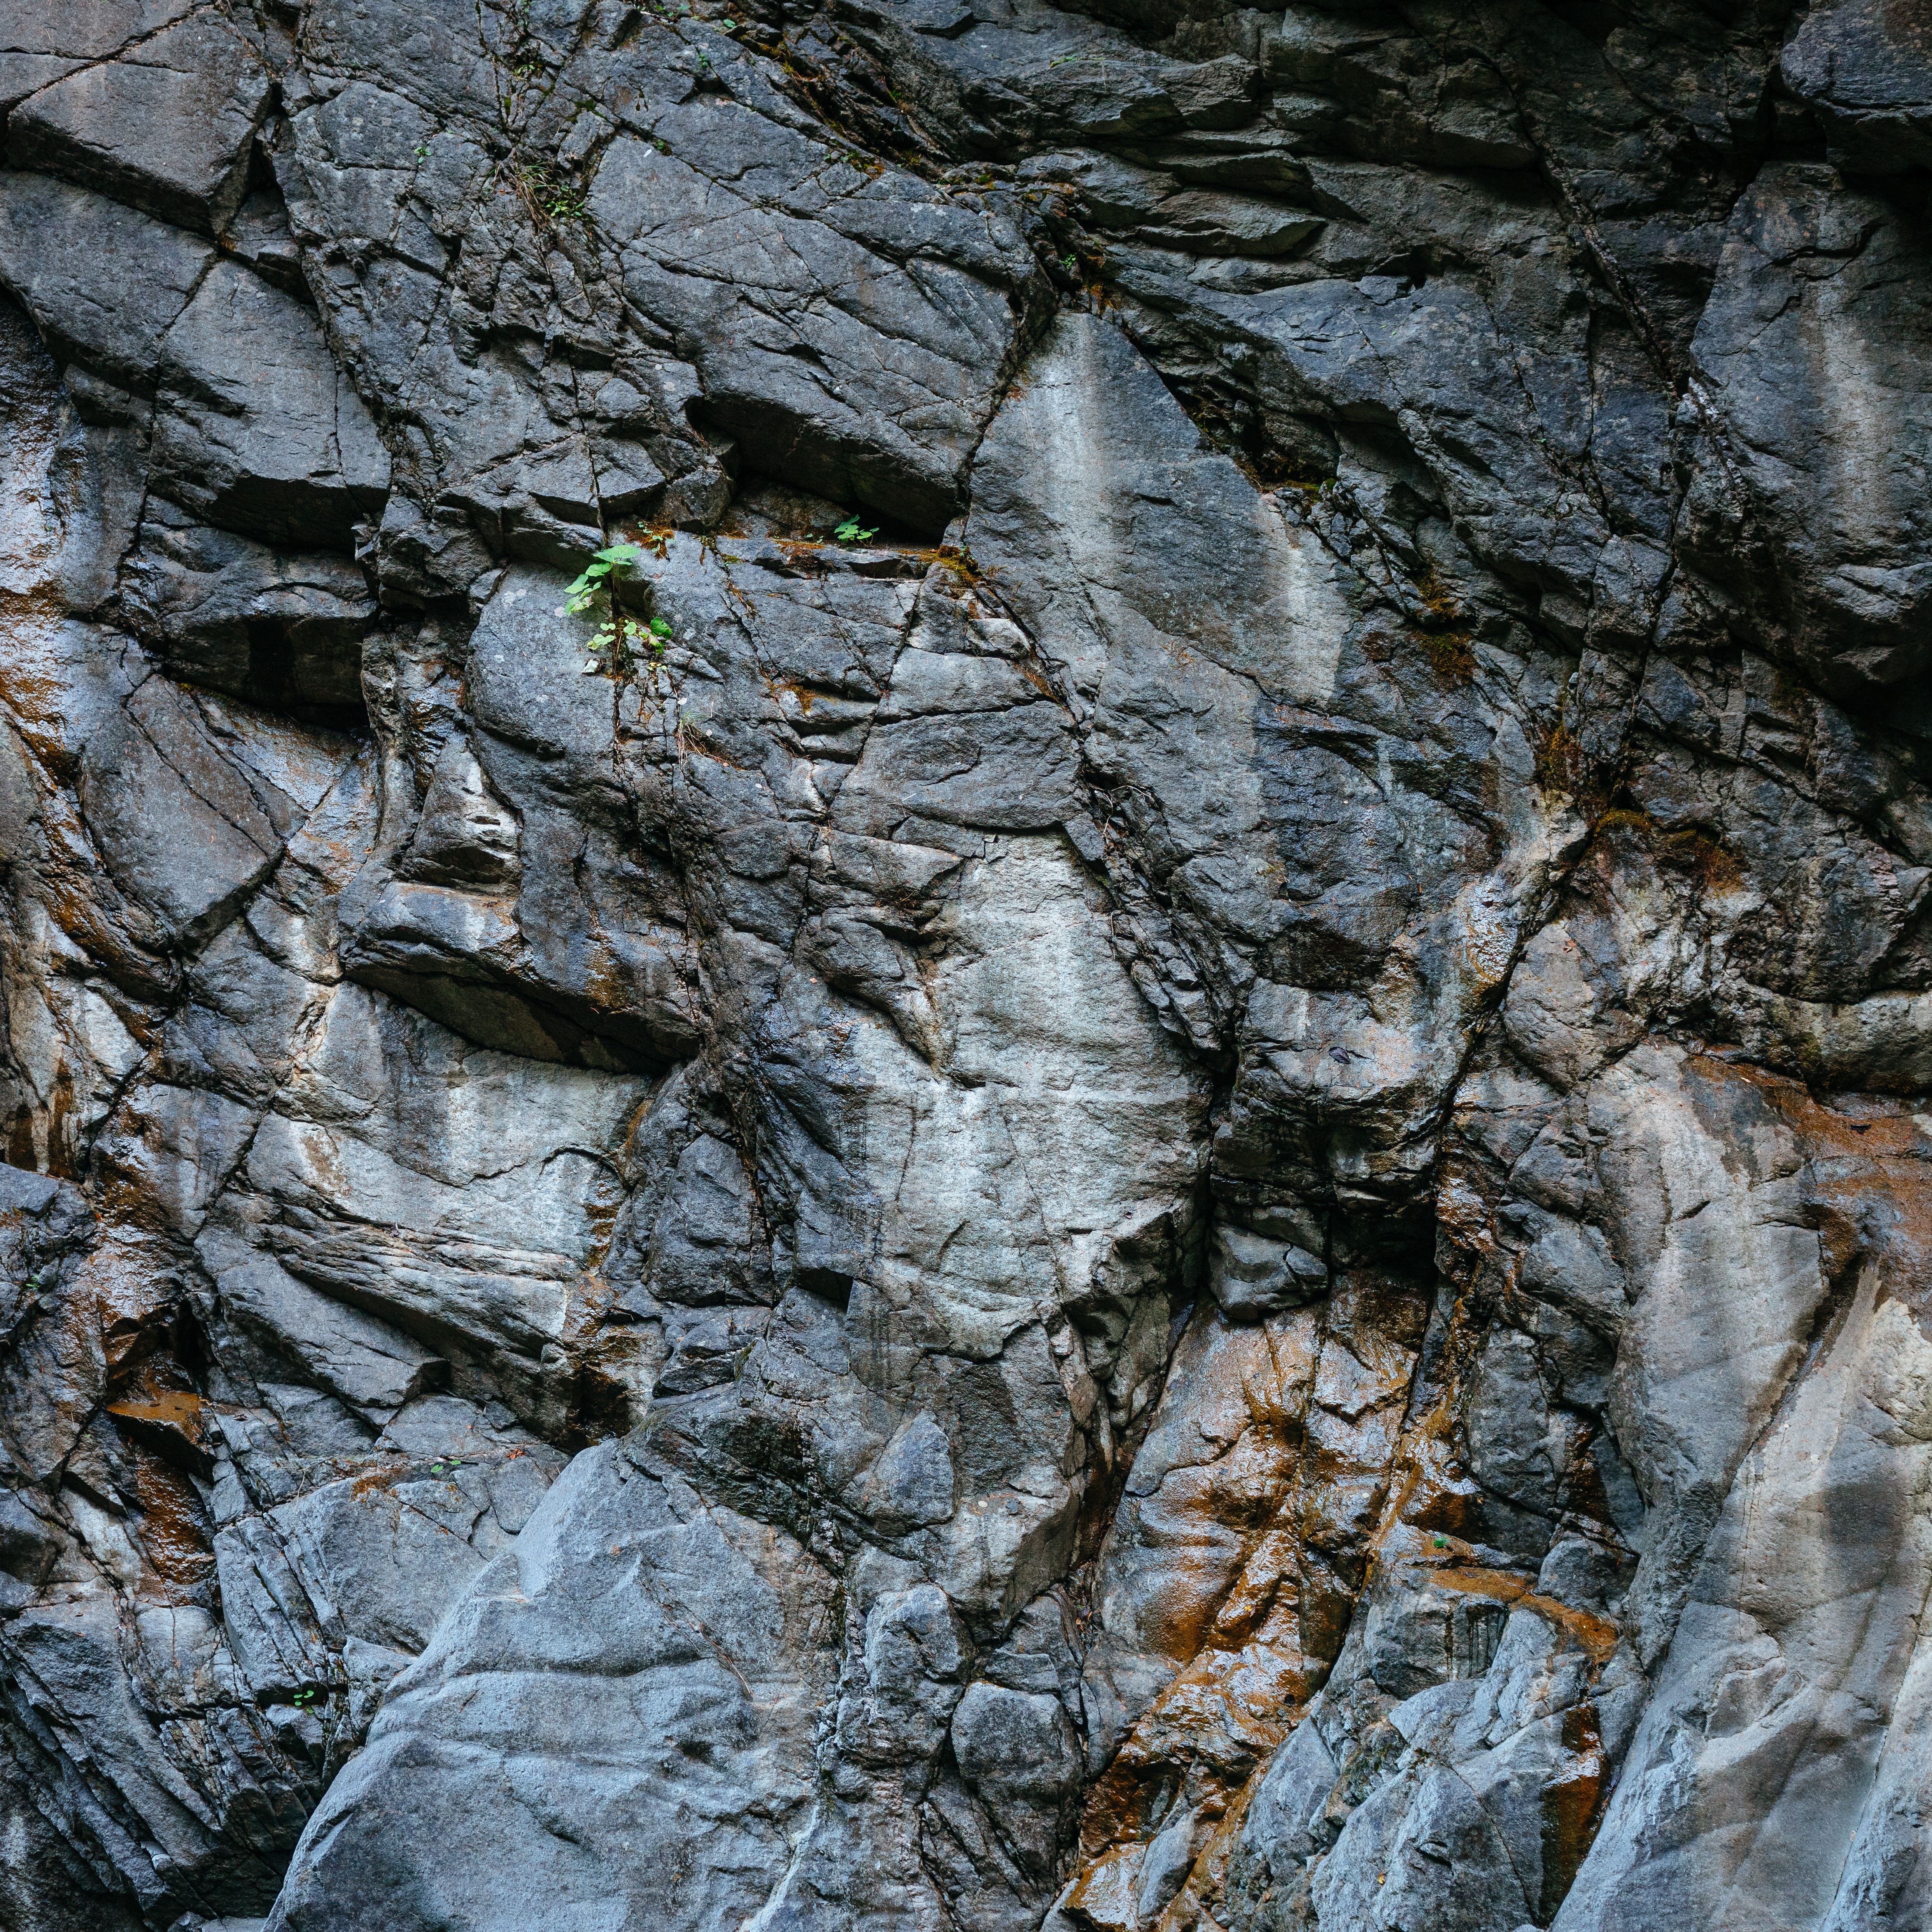
tree, nature, rock, branch, plant, texture, leaf, flower, adventure, trunk, formation, cliff, terrain, material, ridge, geology, bedrock, woody plant